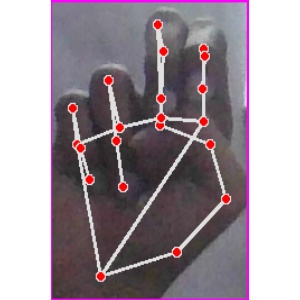
अक्षर: ह